Botai culture

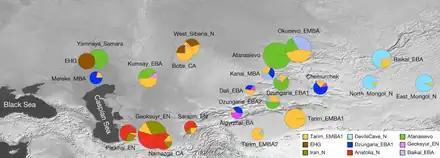
Central Asian admixtures: the Botai can be modelled as a combination of Tarim_EMBA and Eastern Hunter Gatherer genotypes, with a slight Baikal EBA admixture, but had no relation to the Yamnaya or Afanasievo pastoralists.

Genetic analyses carried out on five Botai specimens, four of which turned out to be male, and one to be female, revealed high genetic affinity between them and "Western Siberian hunter-gatherers" (WSHG), a genetic cluster that is represented by three hunter-gatherer individuals dated ca. 5,000 BC from the Russian Forest Zone east of the Urals in Tyumen Oblast. Both derive their ancestry primarily from an Ancient North Eurasian-like ("ANE") source, with additional contributions from an "Ancient East Asian" (AEA) source at lower proportions, but slightly higher among the Botai compared to the WSHG. There is additional evidence for minor gene flow of a European hunter-gatherer-like ancestry into the Botai and WSHG, best represented by the Eastern Hunter-Gatherers, themselves having affinity to Ancient North Eurasians and Western Hunter-Gatherers.